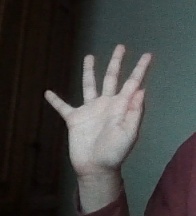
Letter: sheen